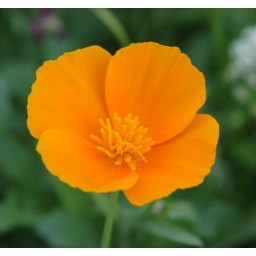
The orange poppy is one of my favorites in the wild flower garden.